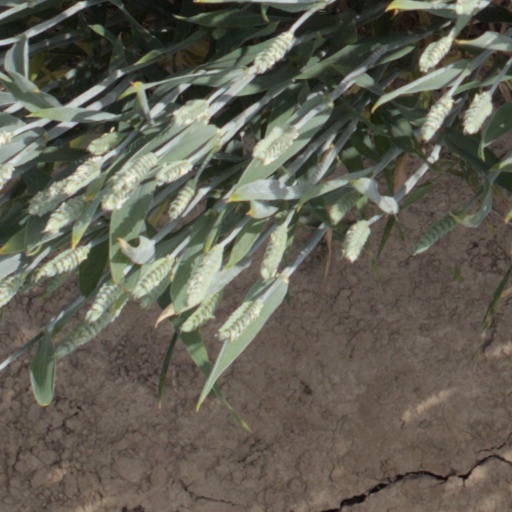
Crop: wheat